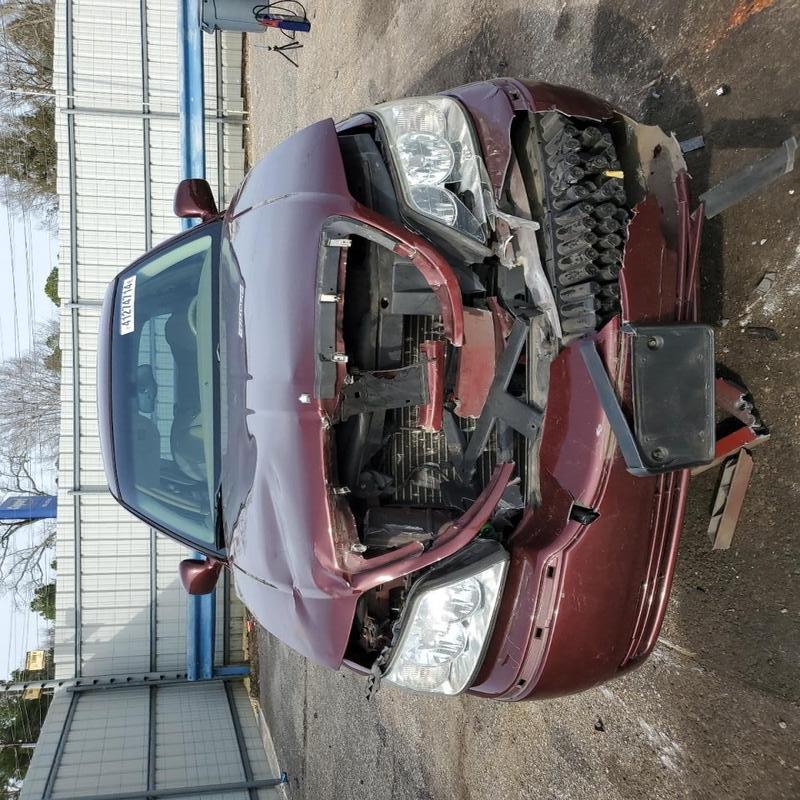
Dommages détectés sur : plaque d'immatriculation avant, pare-choc avant, feu avant droit, feu avant gauche, capot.
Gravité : majeur